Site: brandenburg
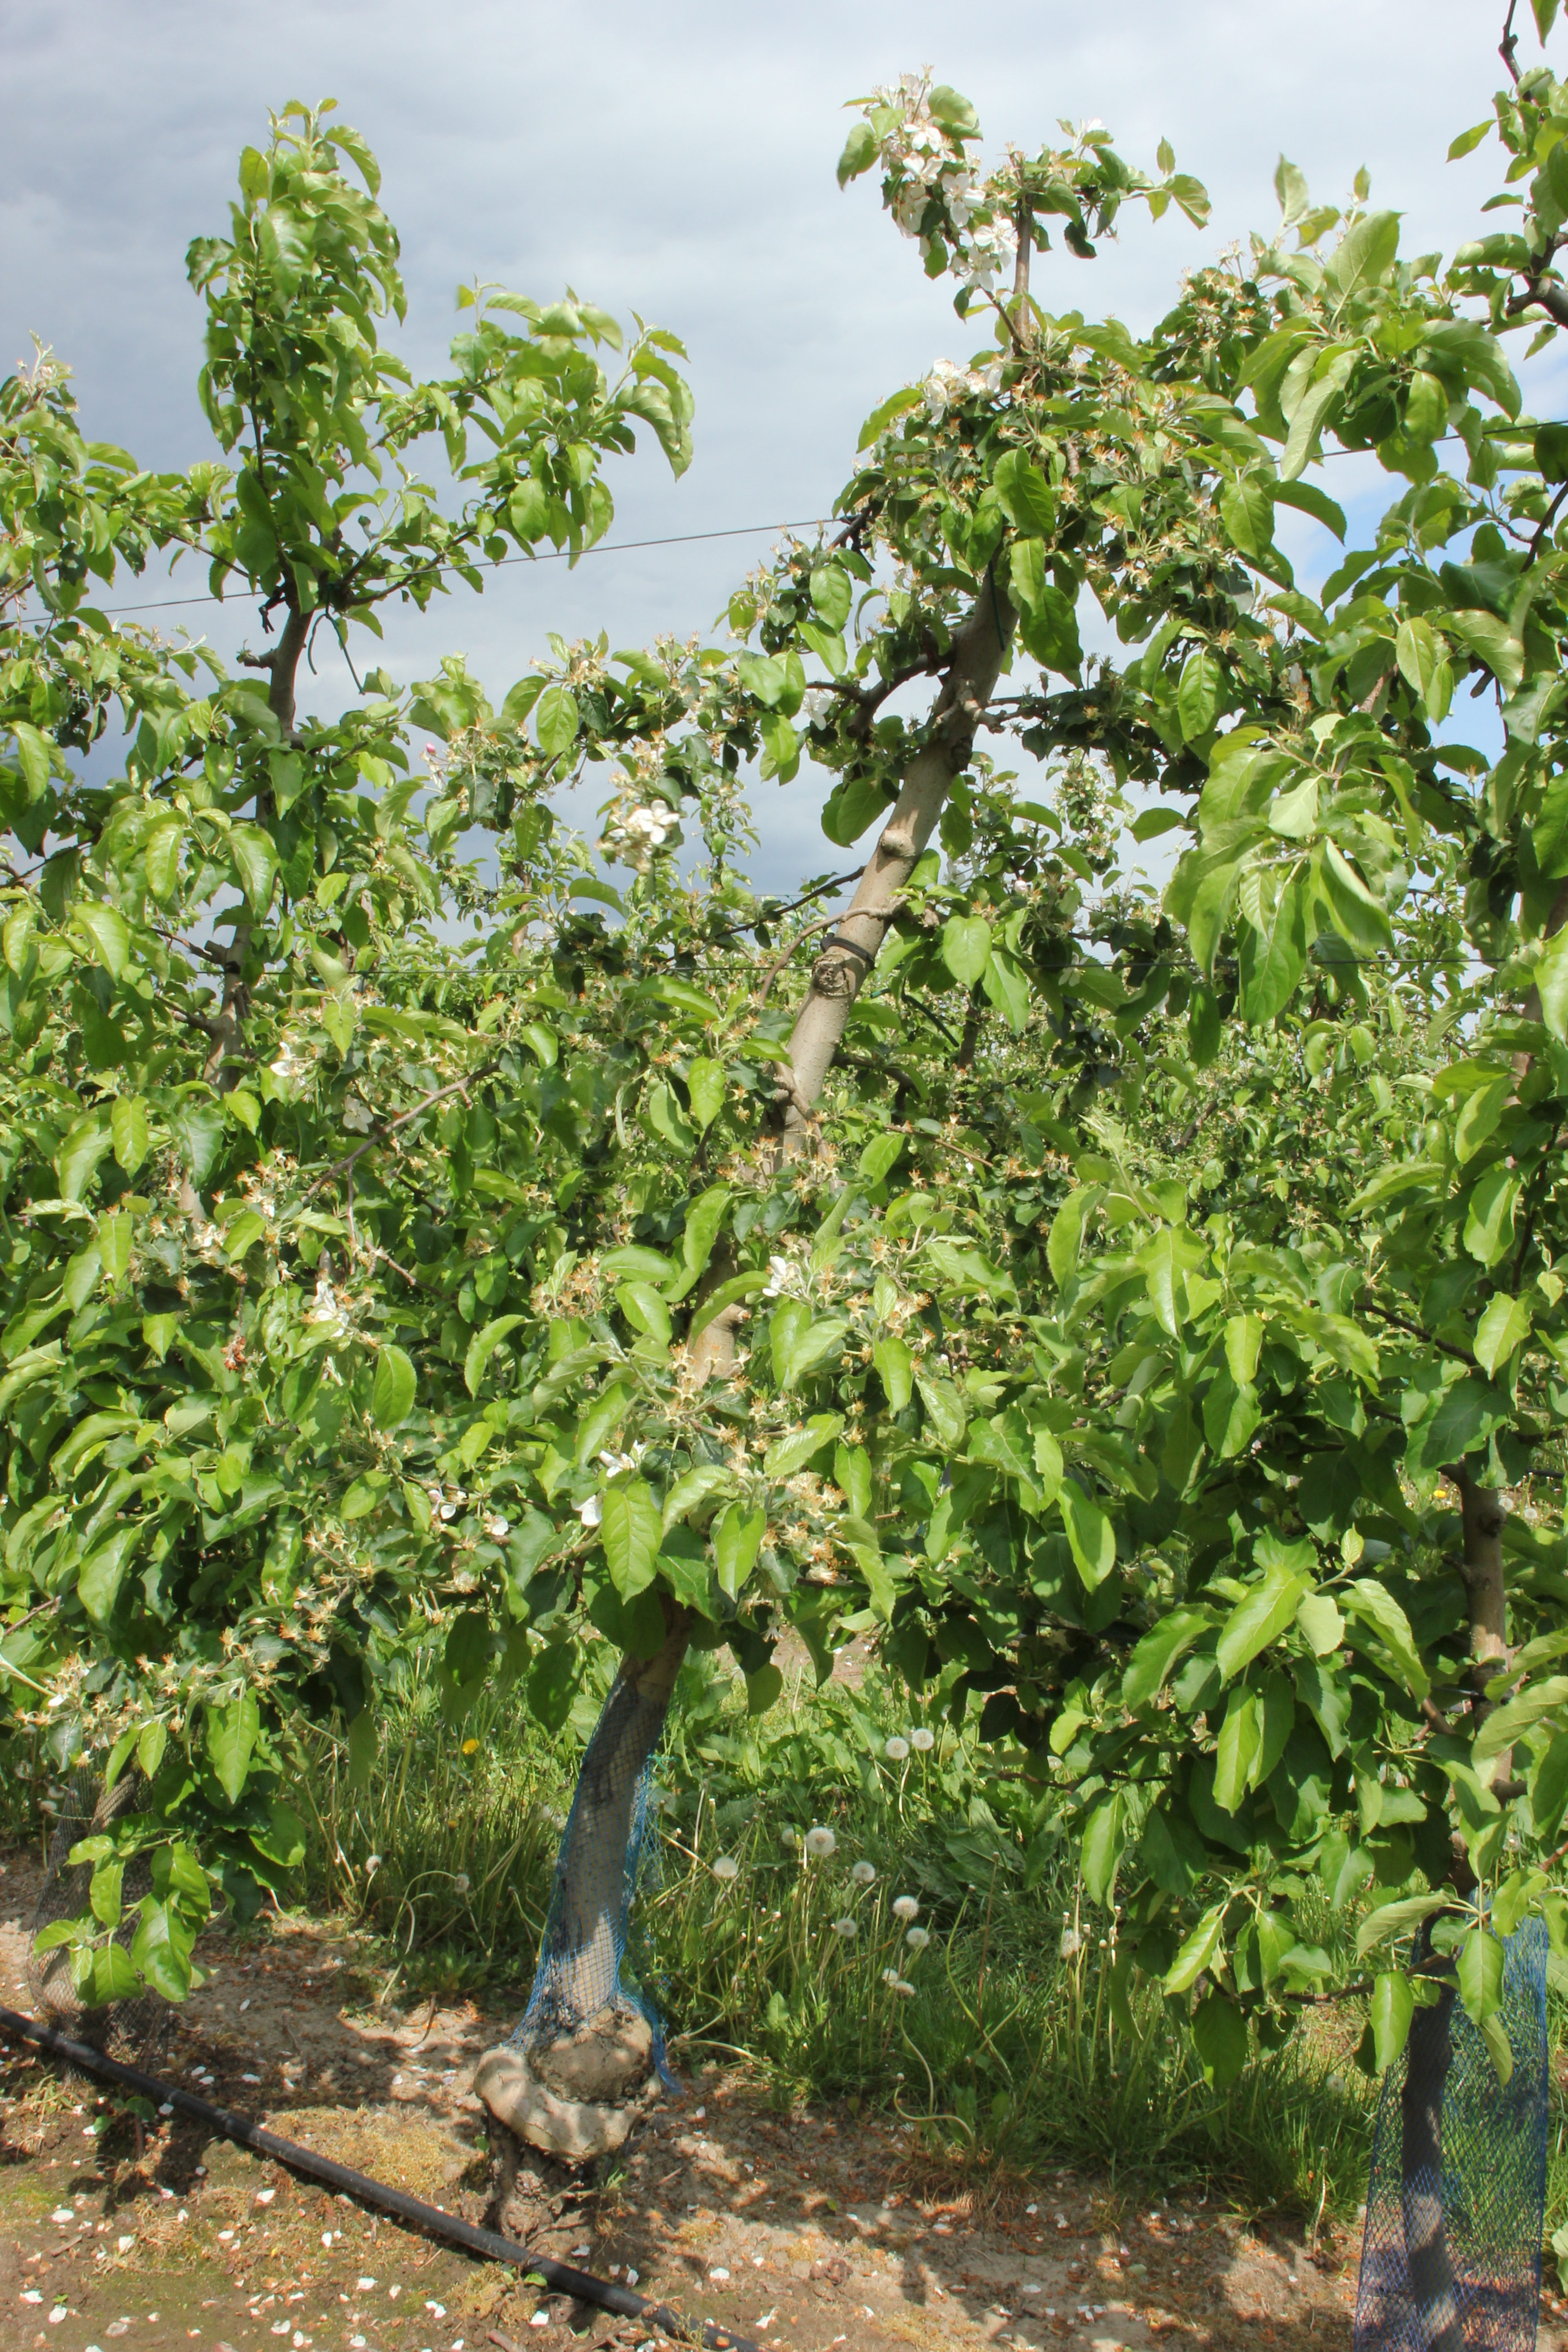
Growth stage (BBCH 67): Flowering